Eli Rygg

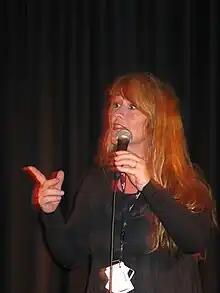
Eli Rygg, 2009.

Eli Rygg (born 22 September 1955) is a Norwegian television personality and children's writer.